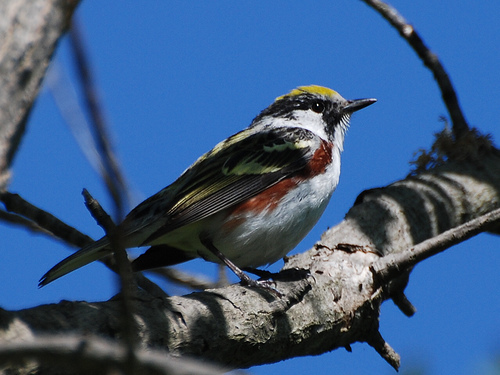
this is a colorful bird with a white belly, grey wings, brown spots and a yellow crown.
the black and white bird has a brown striped chest.
this bird has a short, black, curved bill, a white throat, and a yellow crown.
this bird is black with green and has a long, pointy beak.
this bird has a white belly with black feathers around its eyes, yellow feathers on its head, and some red under its black wings.
this bird has wings that are black and has a white belly
this bird has wings that are black and has a white belly
this bird is white, brown, yellow, and black in color, with a black beak.
this bird has wings that are black and has a white belly
this bird is black with white and has a very short beak.
Species: Chestnut Sided Warbler